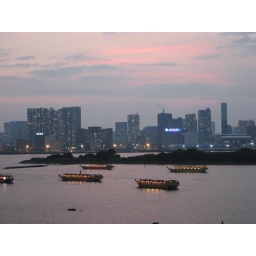
Afternoon sky near over boats near rainbow bridge